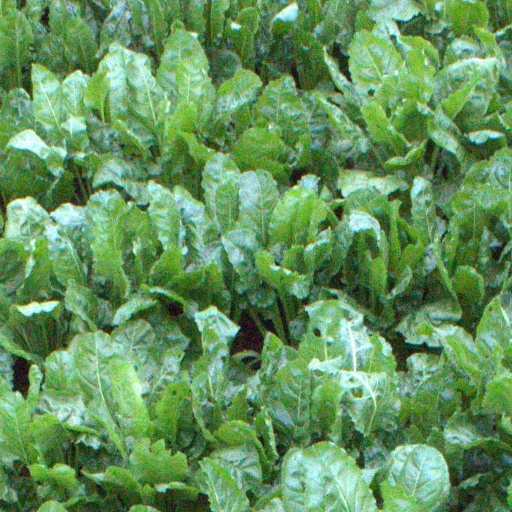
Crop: sugar beet